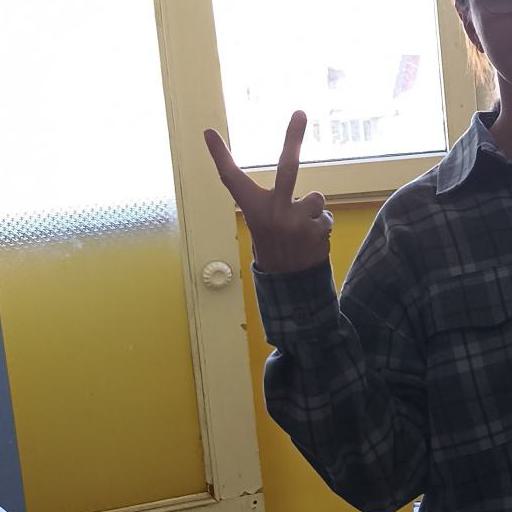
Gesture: peace_inverted